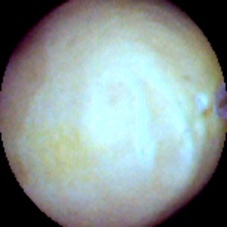
Label: Intact